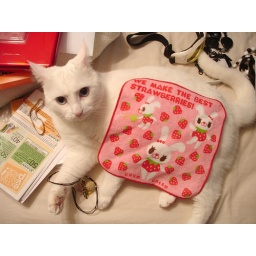
Bunny was playing with my jewelry so I threw one of my cute wash clothes over her! hehe